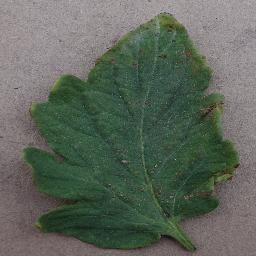
Label: Tomato___Bacterial_spot